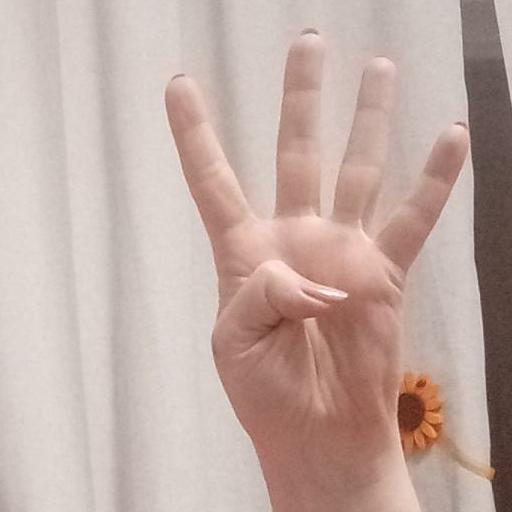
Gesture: four